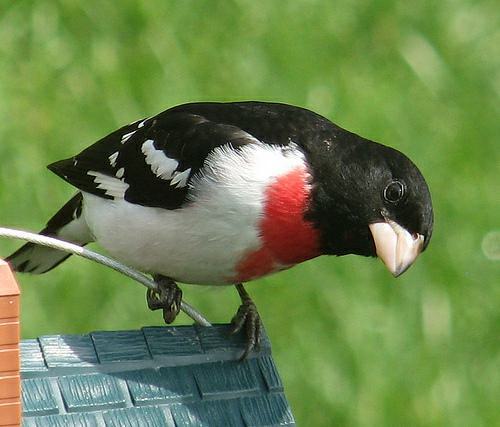
A photo of a rose breasted grosbeak